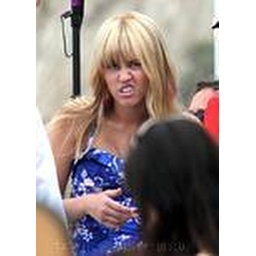
Miley Cyrusfilming a beach scene for her television show 'Hannah Montana' in MalibuLos Angeles, California - 10.07.08Credit: (Mandatory): WENN